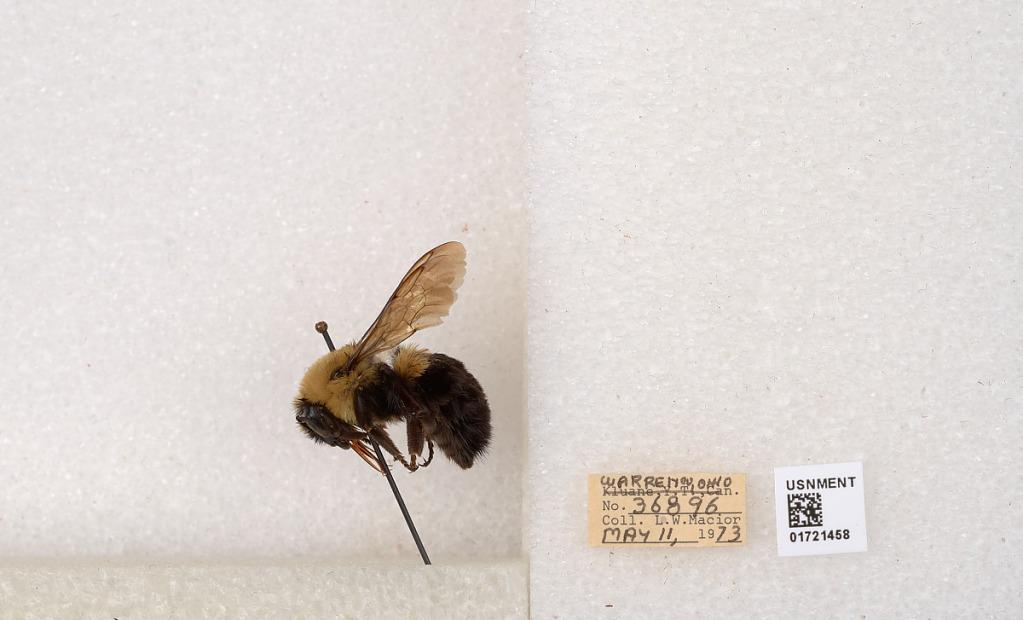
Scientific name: Bombus impatiens Cresson
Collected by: L. Macior
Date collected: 1973-5-11
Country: United States
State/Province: Ohio
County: Warren
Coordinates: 39.4276, -84.1668